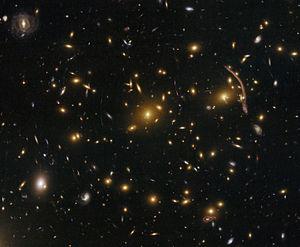
Ces listes de galaxies présentent le dénombrement des galaxies notables selon différents critères.
Abell 370 est un amas de galaxies situé à 4,1 milliards d'années-lumière dans la constellation de la Baleine. Son coeur recèle plusieurs centaines de galaxies individuelles et il s'agit du plus lointain amas recensé par l'astronome américain George Abell dans son catalogue consacré à ce type d'objet. Il s'agit également de l'un des tout premiers amas de galaxies dans lequel un phénomène d'arc gravitationnel, dû à un effet de mirage ou lentille gravitationnelle, a été repéré. La masse de l'amas courbe les rayons lumineux passant à proximité ; les images de galaxies lointaines situées à l'arrière-plan apparaissent ainsi amplifiées, étirées et déformées sur les clichés pris au télescope.